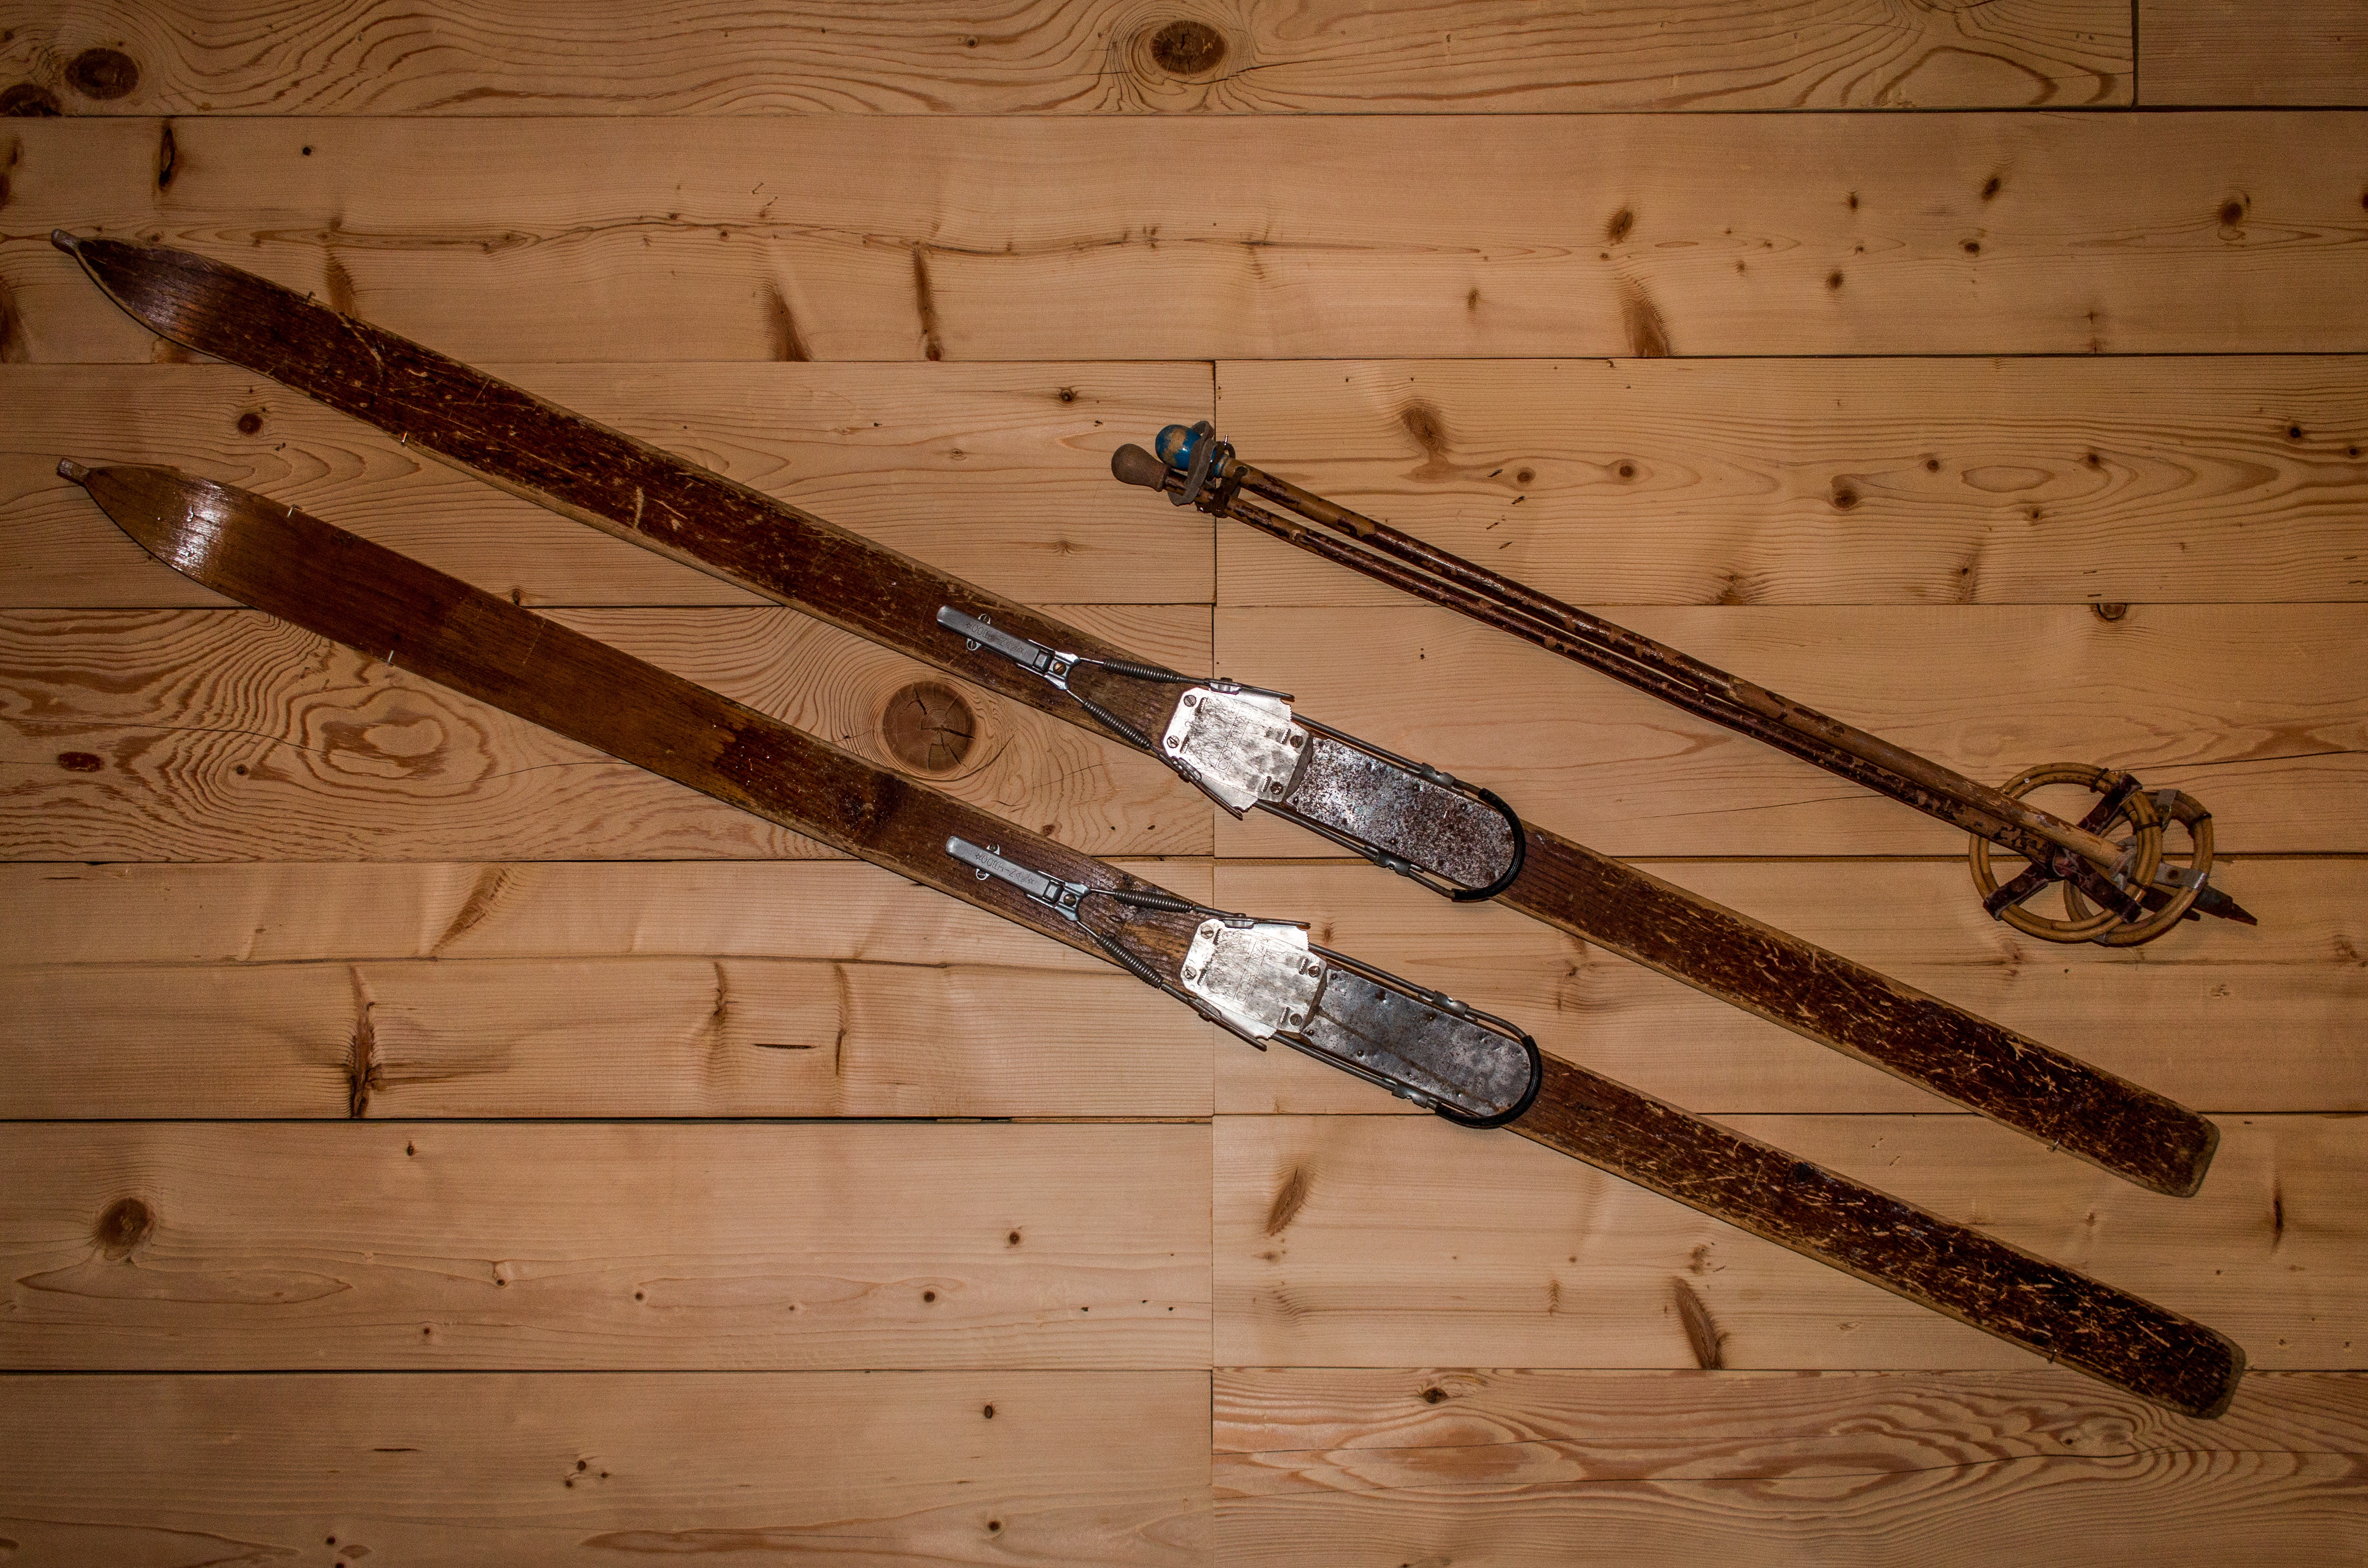
snow, winter, wood, sport, retro, old, skiing, weapon, ski, gun, rifle, switzerland, pair, skier, used, skis, firearm, bow and arrow